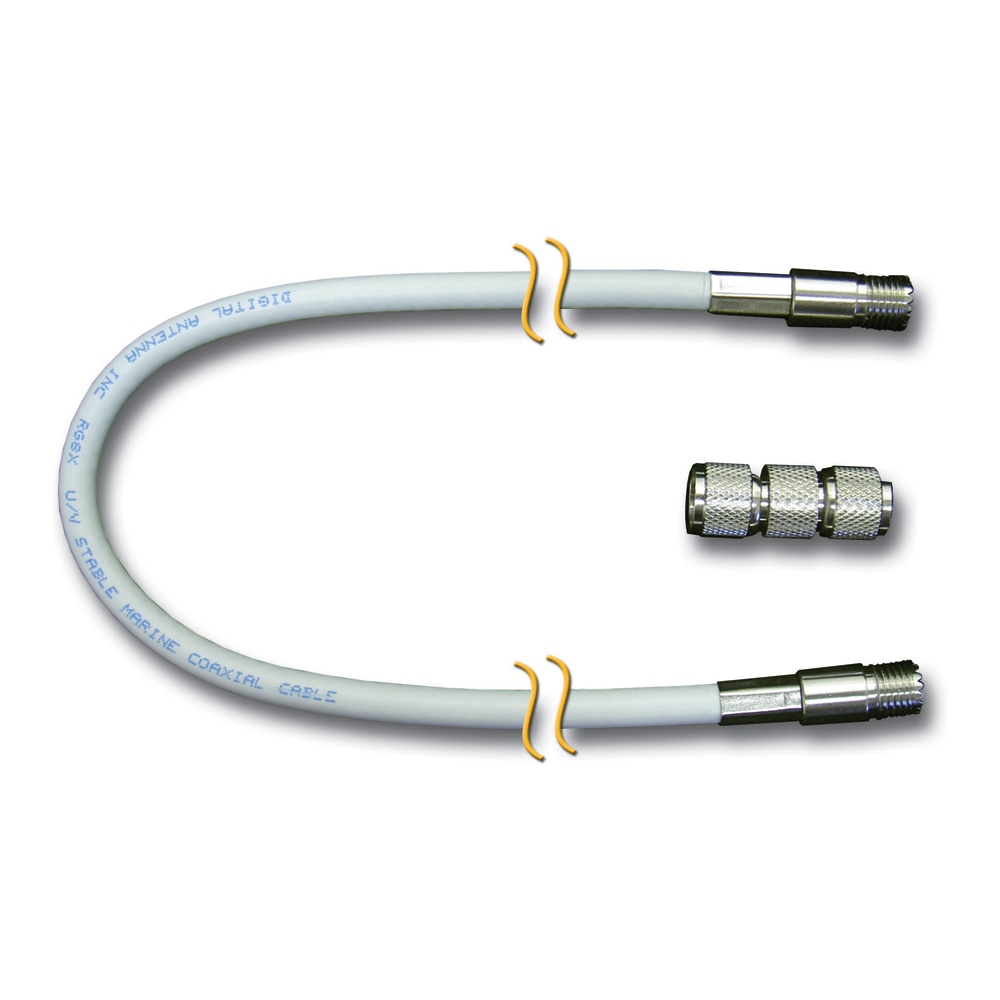
Digital Antenna Extension Cable f/500 Series VHF/AIS Antennas - 20' [C118-20]
Extension Cable f/500 Series VHF/AIS Antennas - 20' An easy solution to extending the cable on Digital Antenna's 500 series VHF and AIS antennas. Simply connect the included double mini-UHF male adapter between the 500 series antenna's mini-UHF female connector and the 500 series extension cable's mini-UHF female connector. The cable's other end accepts the 500 series antenna's PL-259 adapter. All Extension Cables for 500 Series VHF/AIS Antennas Feature: Our exclusive low loss, tinned braid, foil shielded, UV stable RG-8X marine cable Factory attached mini-UHF female and mini-UHF female connectors DA624 mini-UHF double male adapter Specifications: Type: Extension Box Dimensions: 1"H x 11"W x 11"L WT: 0.6 lbs UPC: 839494001794 Brochure (pdf)
Brand: Digital Antenna
Category: Electronics > Marine Electronics > Marine Radios